Objections to evolution

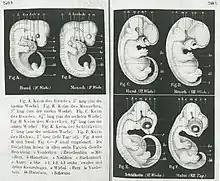
Illustrations of dog and human embryos, looking almost identical at 4 weeks then differing at 6 weeks, shown above a 6-week turtle embryo and 8 day hen embryo, presented by Haeckel in 1868 as convincing proof of evolution. The pictures of the earliest embryonic stages are now considered inaccurate.

Creationists claim that evolution relies on certain types of evidence that do not give reliable information about the past. For example, it is argued that radiometric dating technique of evaluating a material's age based on the radioactive decay rates of certain isotopes generates inconsistent and thus unreliable results. Radiocarbon dating based on the carbon-14 isotope has been particularly criticized. It is argued that radiometric decay relies on a number of unwarranted assumptions such as the principle of uniformitarianism, consistent decay rates, or rocks acting as closed systems. Such arguments have been dismissed by scientists on the grounds that independent methods have confirmed the reliability of radiometric dating as a whole; additionally, different radiometric dating methods and techniques have independently confirmed each other's results.